Cley Hill

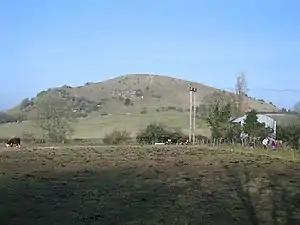
Cley Hill

Cley Hill is a prominent hill to the west of Warminster in Wiltshire, England. Its summit has a commanding view of the Wiltshire / Somerset county boundary, at elevation. The land is in Corsley parish and is owned by the National Trust.